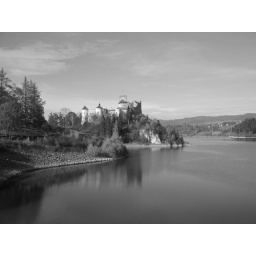
This lake is created by the dam. The castle used to be much higher and was used for lookout purposes